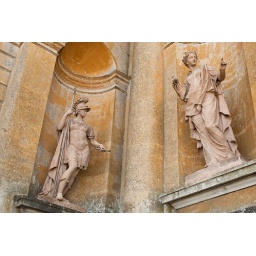
The orange rock, like in the city of Oxford means it's Portland stone